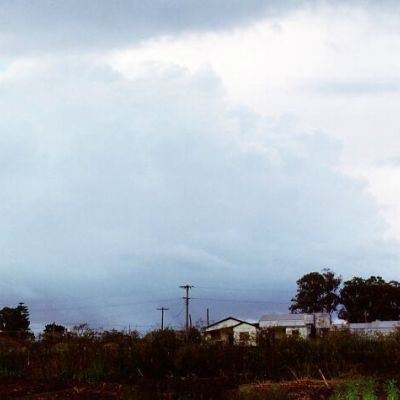
Cloud type: Stratocumulus (Sc)